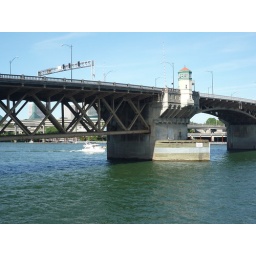
willamette river, off the burnside bridge and pac highway (west side of the water, near the saturday market)